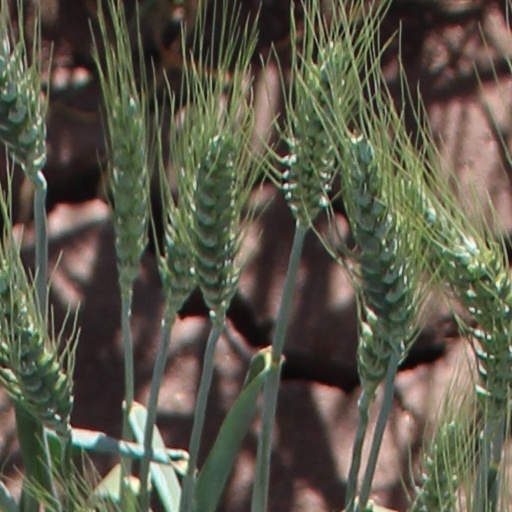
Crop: wheat